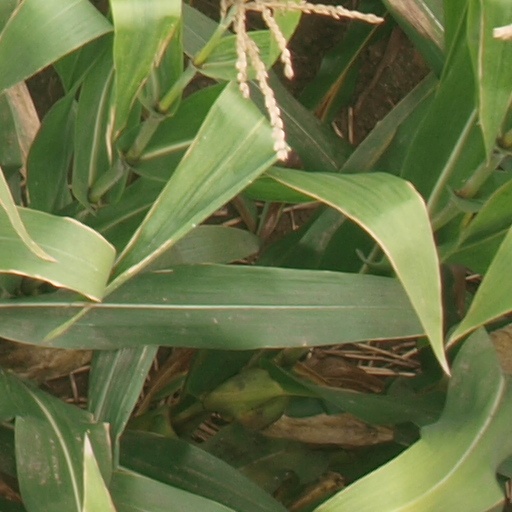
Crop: maize; corn